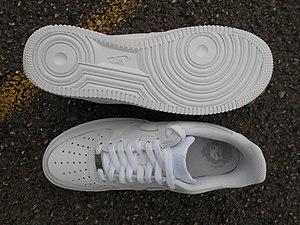
Dessus et dessous de la Nike Air Force One.
La Nike Air Force One est un modèle de chaussure de basket-ball conçu par Nike à partir de 1982 pour les joueurs de basket-ball. Le nom donné par le fabricant fait référence à l'avion du président américain lui aussi surnommé Air Force One. Produites en trois modèles et déclinées dans des centaines de coloris, la Air Force One est restée une chaussure à la mode et fait partie des classiques, notamment dans les milieux du rap et dans les milieux urbains en général.